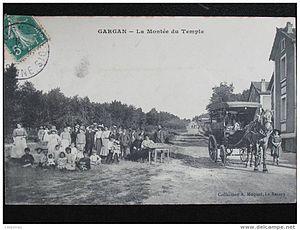
Louis-Xavier Gargan est un constructeur-mécanicien et un inventeur français qui a notamment inventé le wagon-citerne.